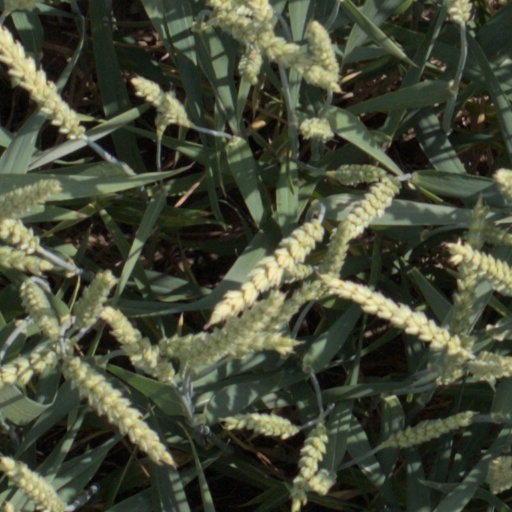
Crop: wheat